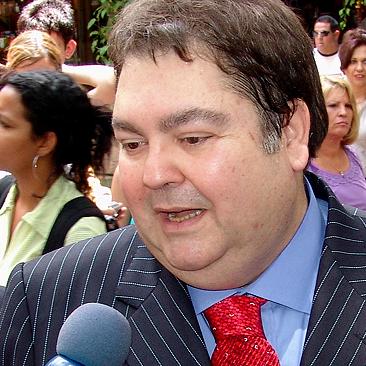
Age: 54